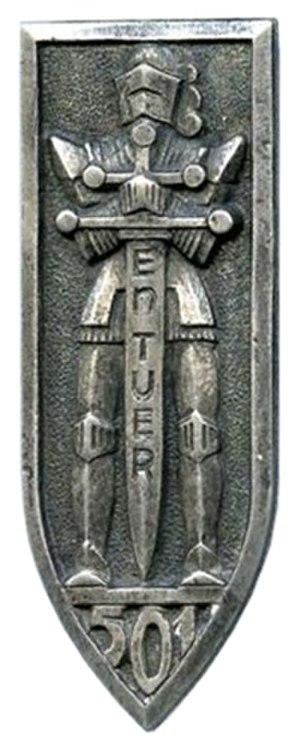
Insigne du 501e régiment de chars de combat - Type 2
Le 501ᵉ régiment de chars de combat est une unité de chars, créée le 13 mai 1918, qui s'est illustrée durant les deux conflits mondiaux et en Indochine entre 1945 et 1946 avec un escadron de marche.